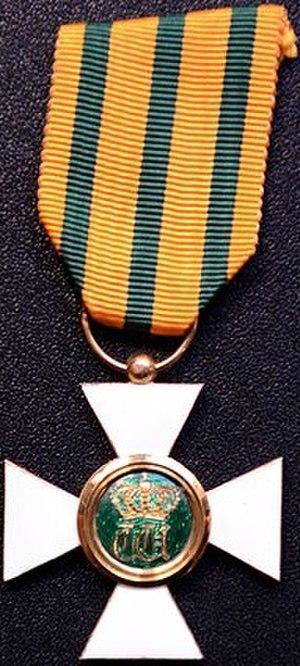
L'ordre de la Couronne de chêne est un ordre honorifique fondé en 1841 par le roi Guillaume II des Pays-Bas au titre du Grand-Duché de Luxembourg.